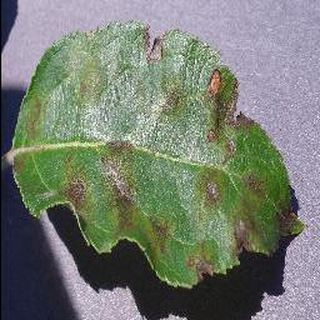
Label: apple_apple_scab